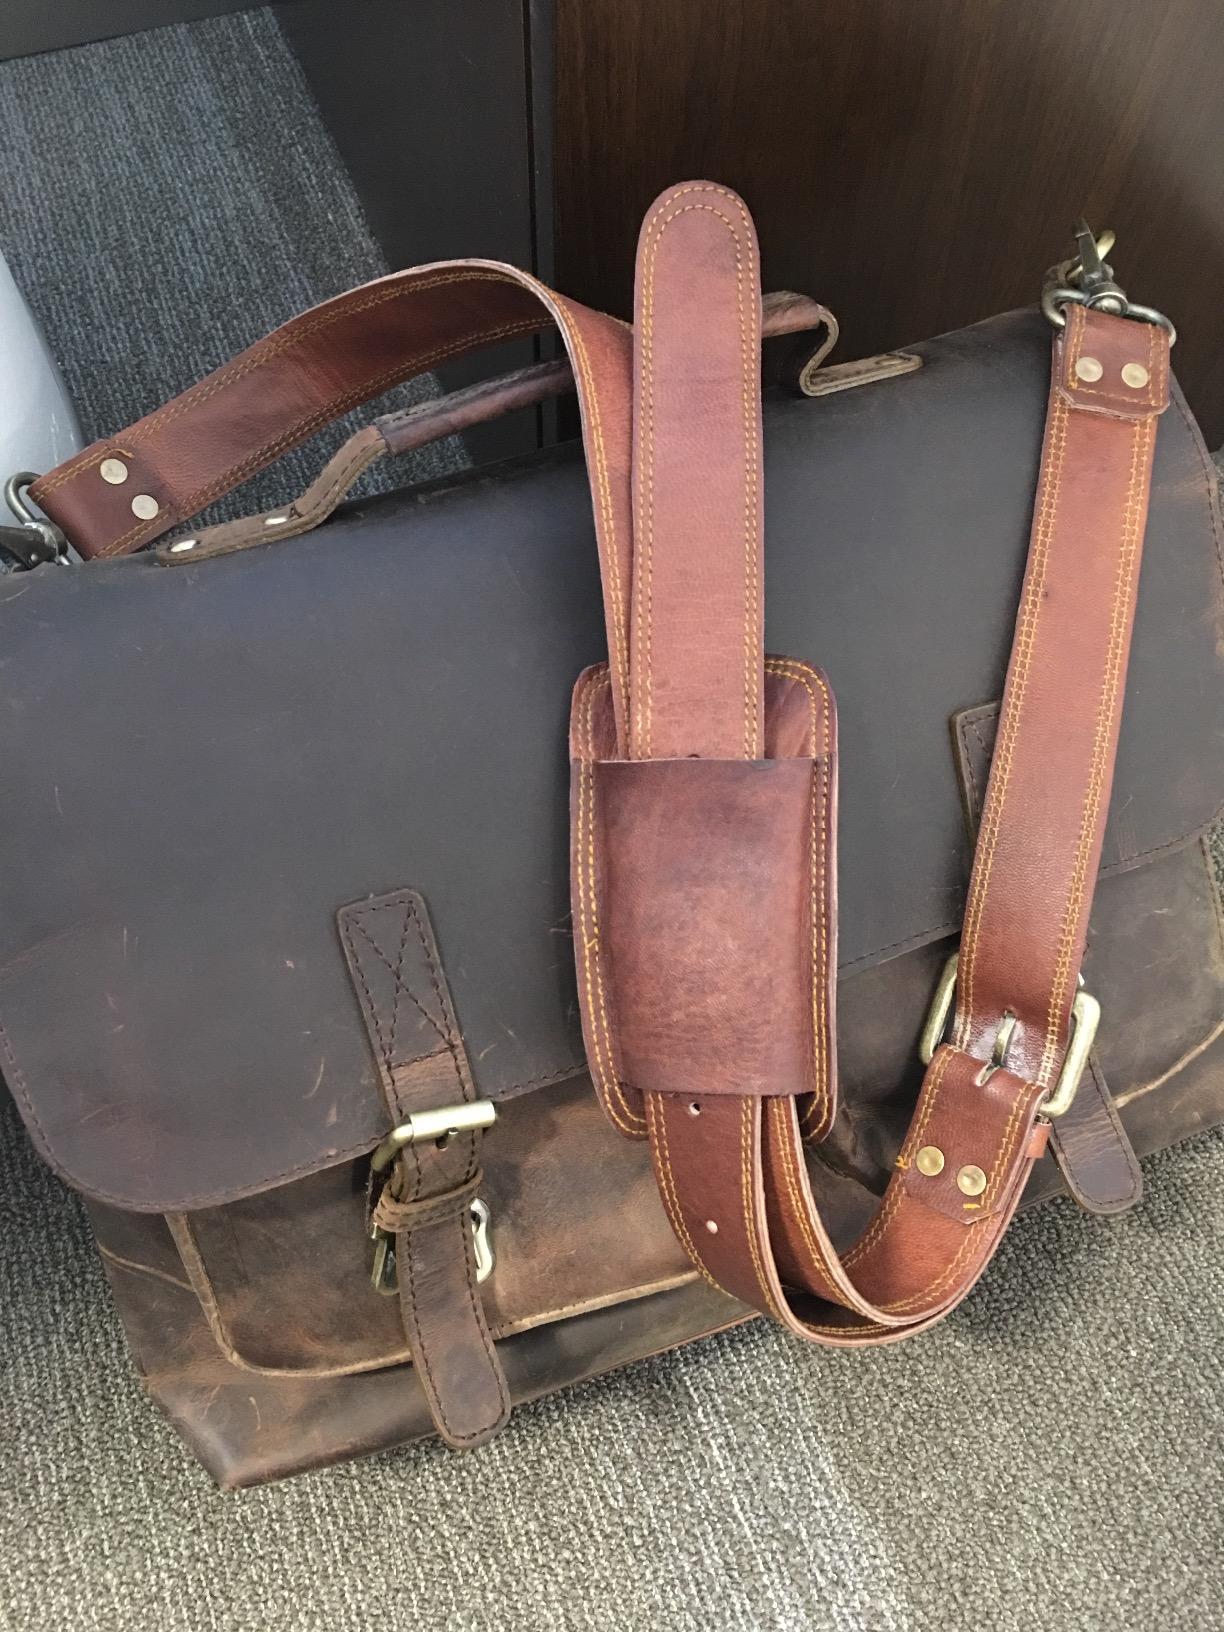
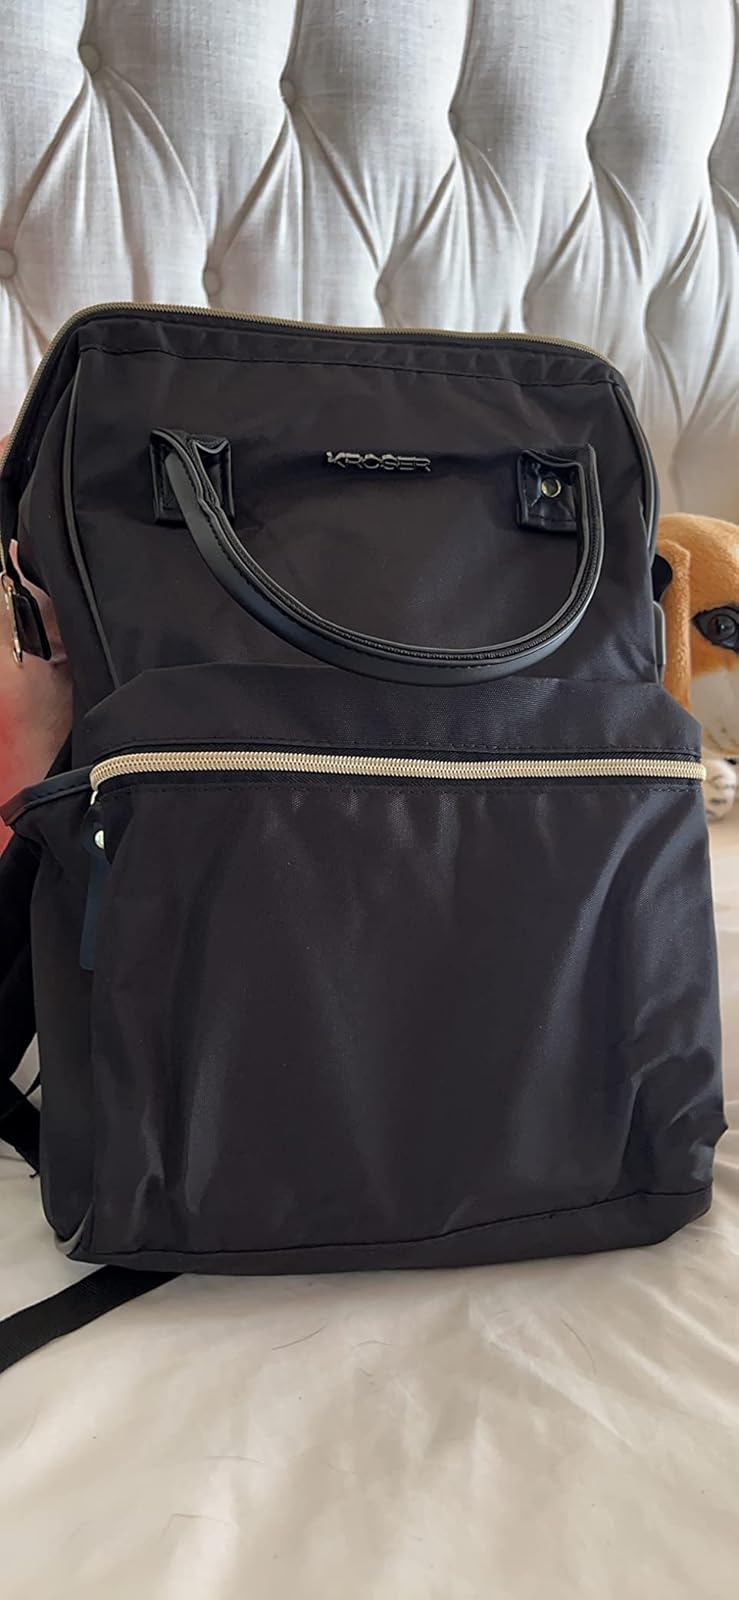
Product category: bag
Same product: no